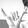
ASL letter: Y